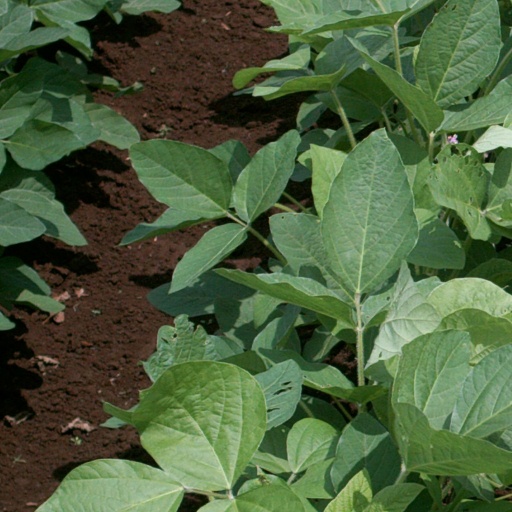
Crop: soybean